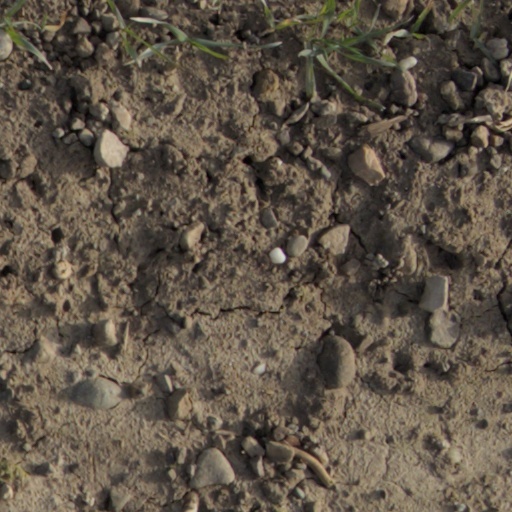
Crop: wheat